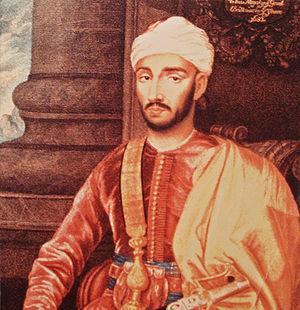
Habité dès la préhistoire par des populations berbères, le Maroc et son territoire ont connu des peuplements phéniciens, carthaginois, romains, vandales, byzantins et arabes. C'est en 788, lors de son exil qu'Idris Iᵉʳ, fuyant les persécutions du califat des Abbassides, a donné naissance à un État dans le Maghreb al-Aqsa. Depuis, le Maroc a toujours gardé, si ce n'est une indépendance absolue, du moins une très forte autonomie.
L'alliance anglo-marocaine a été établie à la fin du XVIᵉ siècle et le début du XVIIᵉ siècle entre les royaumes de l'Angleterre et du Maroc. Les accords commerciaux avaient été établis par la reine Élisabeth Iʳᵉ d'Angleterre et le sultan marocain Ahmed al-Mansour sur la base d'une hostilité mutuelle au roi espagnol Philippe II. Le commerce des armes a dominé les échanges et les nombreuses tentatives de la collaboration militaire directe ont été aussi faites.
Moulay Ismaïl, ou éventuellement Moulay Ismaïl ben Chérif, né vers 1645 à Sijilmassa et mort le 22 mars 1727 à Meknès, est le sultan du Maroc qui a régné de 1672 à 1727. Septième fils de Moulay Chérif, il exerce la fonction de gouverneur du royaume de Fès et du Nord du Maroc à partir de 1667, jusqu'à la mort de son demi-frère le sultan Moulay Rachid, en 1672. Il se proclame alors sultan du Maroc à Fès, puis entretient pendant une quinzaine d'années une rivalité avec son neveu Moulay Ahmed ben Mehrez, également prétendant au trône, jusqu'à la mort de ce dernier en 1687.
Mohamed Ben Haddou ou Muhammad ben Haddu al'Attar est un ambassadeur marocain à la cour anglaise du temps du roi Charles II envoyé du Sultan Moulay Ismail de 1681 à 1682.